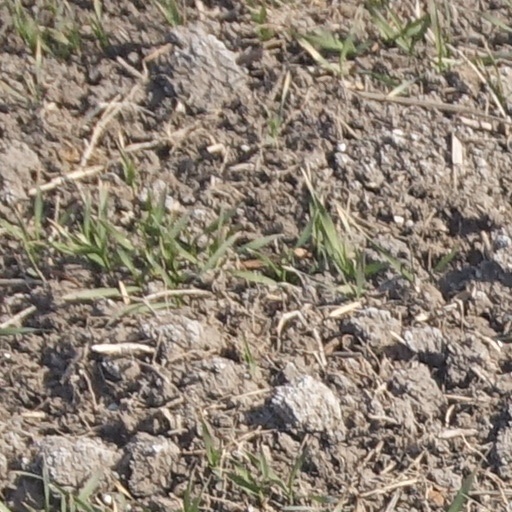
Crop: wheat